Kingman Reef

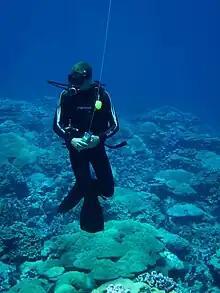
NOAA scuba diver studying the reefs in 2008

Kingman Reef supports a vast variety of marine life. Giant clams are abundant in the shallows, and there are approximately 38 genera and 130 species of stony corals on the reef. This is more than three times the species diversity of corals in the main Hawaiian Islands. The ecosystem of the reef and its subsequent food chain is known for the distinct quality of being primarily predator-based. Sharks comprised 74% of the top predator biomass (329 g·m) at Kingman Reef and 57% at Palmyra Atoll (97 g·m). Low shark numbers have been observed at Tabuaeran and Kiritimati.